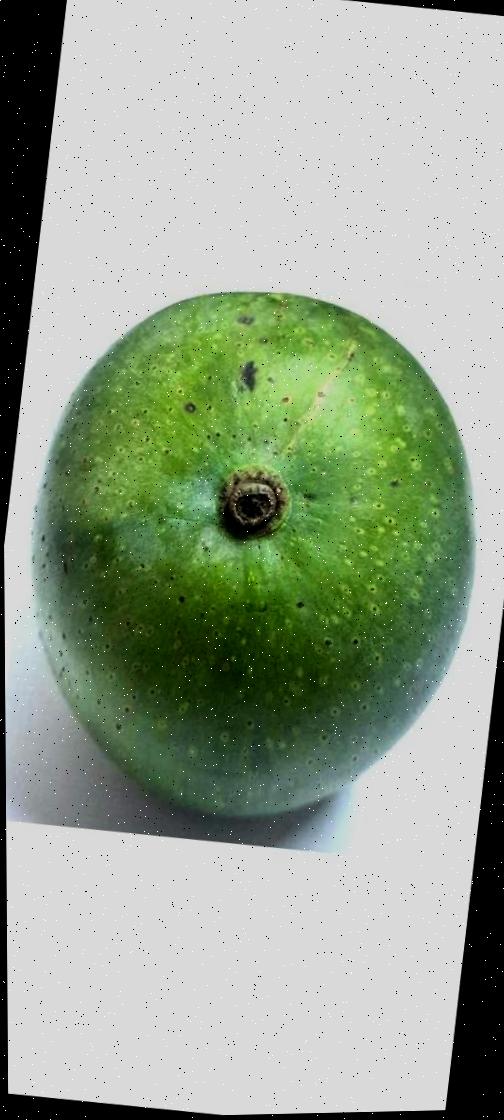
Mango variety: Ashshina Zhinuk